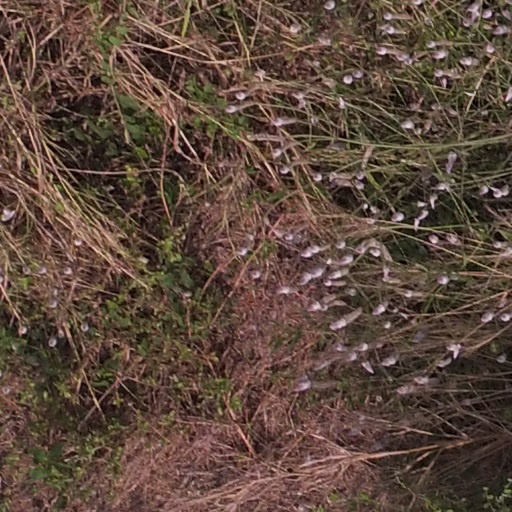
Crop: maize; corn